Gustav Adolf Closs

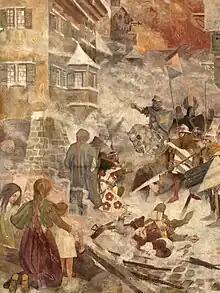
The Destruction of Rapperswil in 1350 (wall painting)

Gustav Adolf Carl Closs also as Closs, A., Closs, A.G., Closz (or Closz), Adolf Gustav (6 May 1864, Stuttgart – 3 September 1938, Berlin) was a German painter, illustrator, heraldist and entomologist.